Frank S. Farley

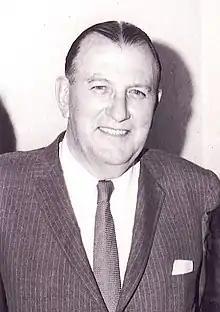
Farley c. 1970

Francis Sherman "Hap" Farley (December 5, 1901 – September 24, 1977) was a New Jersey State Senator from Atlantic County, New Jersey, described by "The New York Times" in 1977 as "probably the most powerful legislator in New Jersey history". He served for what was then a record 34 years in the New Jersey Legislature and was throughout that period the political leader of the Republican political machine that controlled the Atlantic City, New Jersey, and Atlantic County governments.